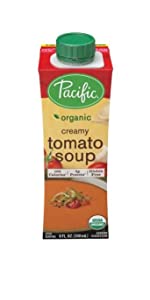
Waste category: cardboard